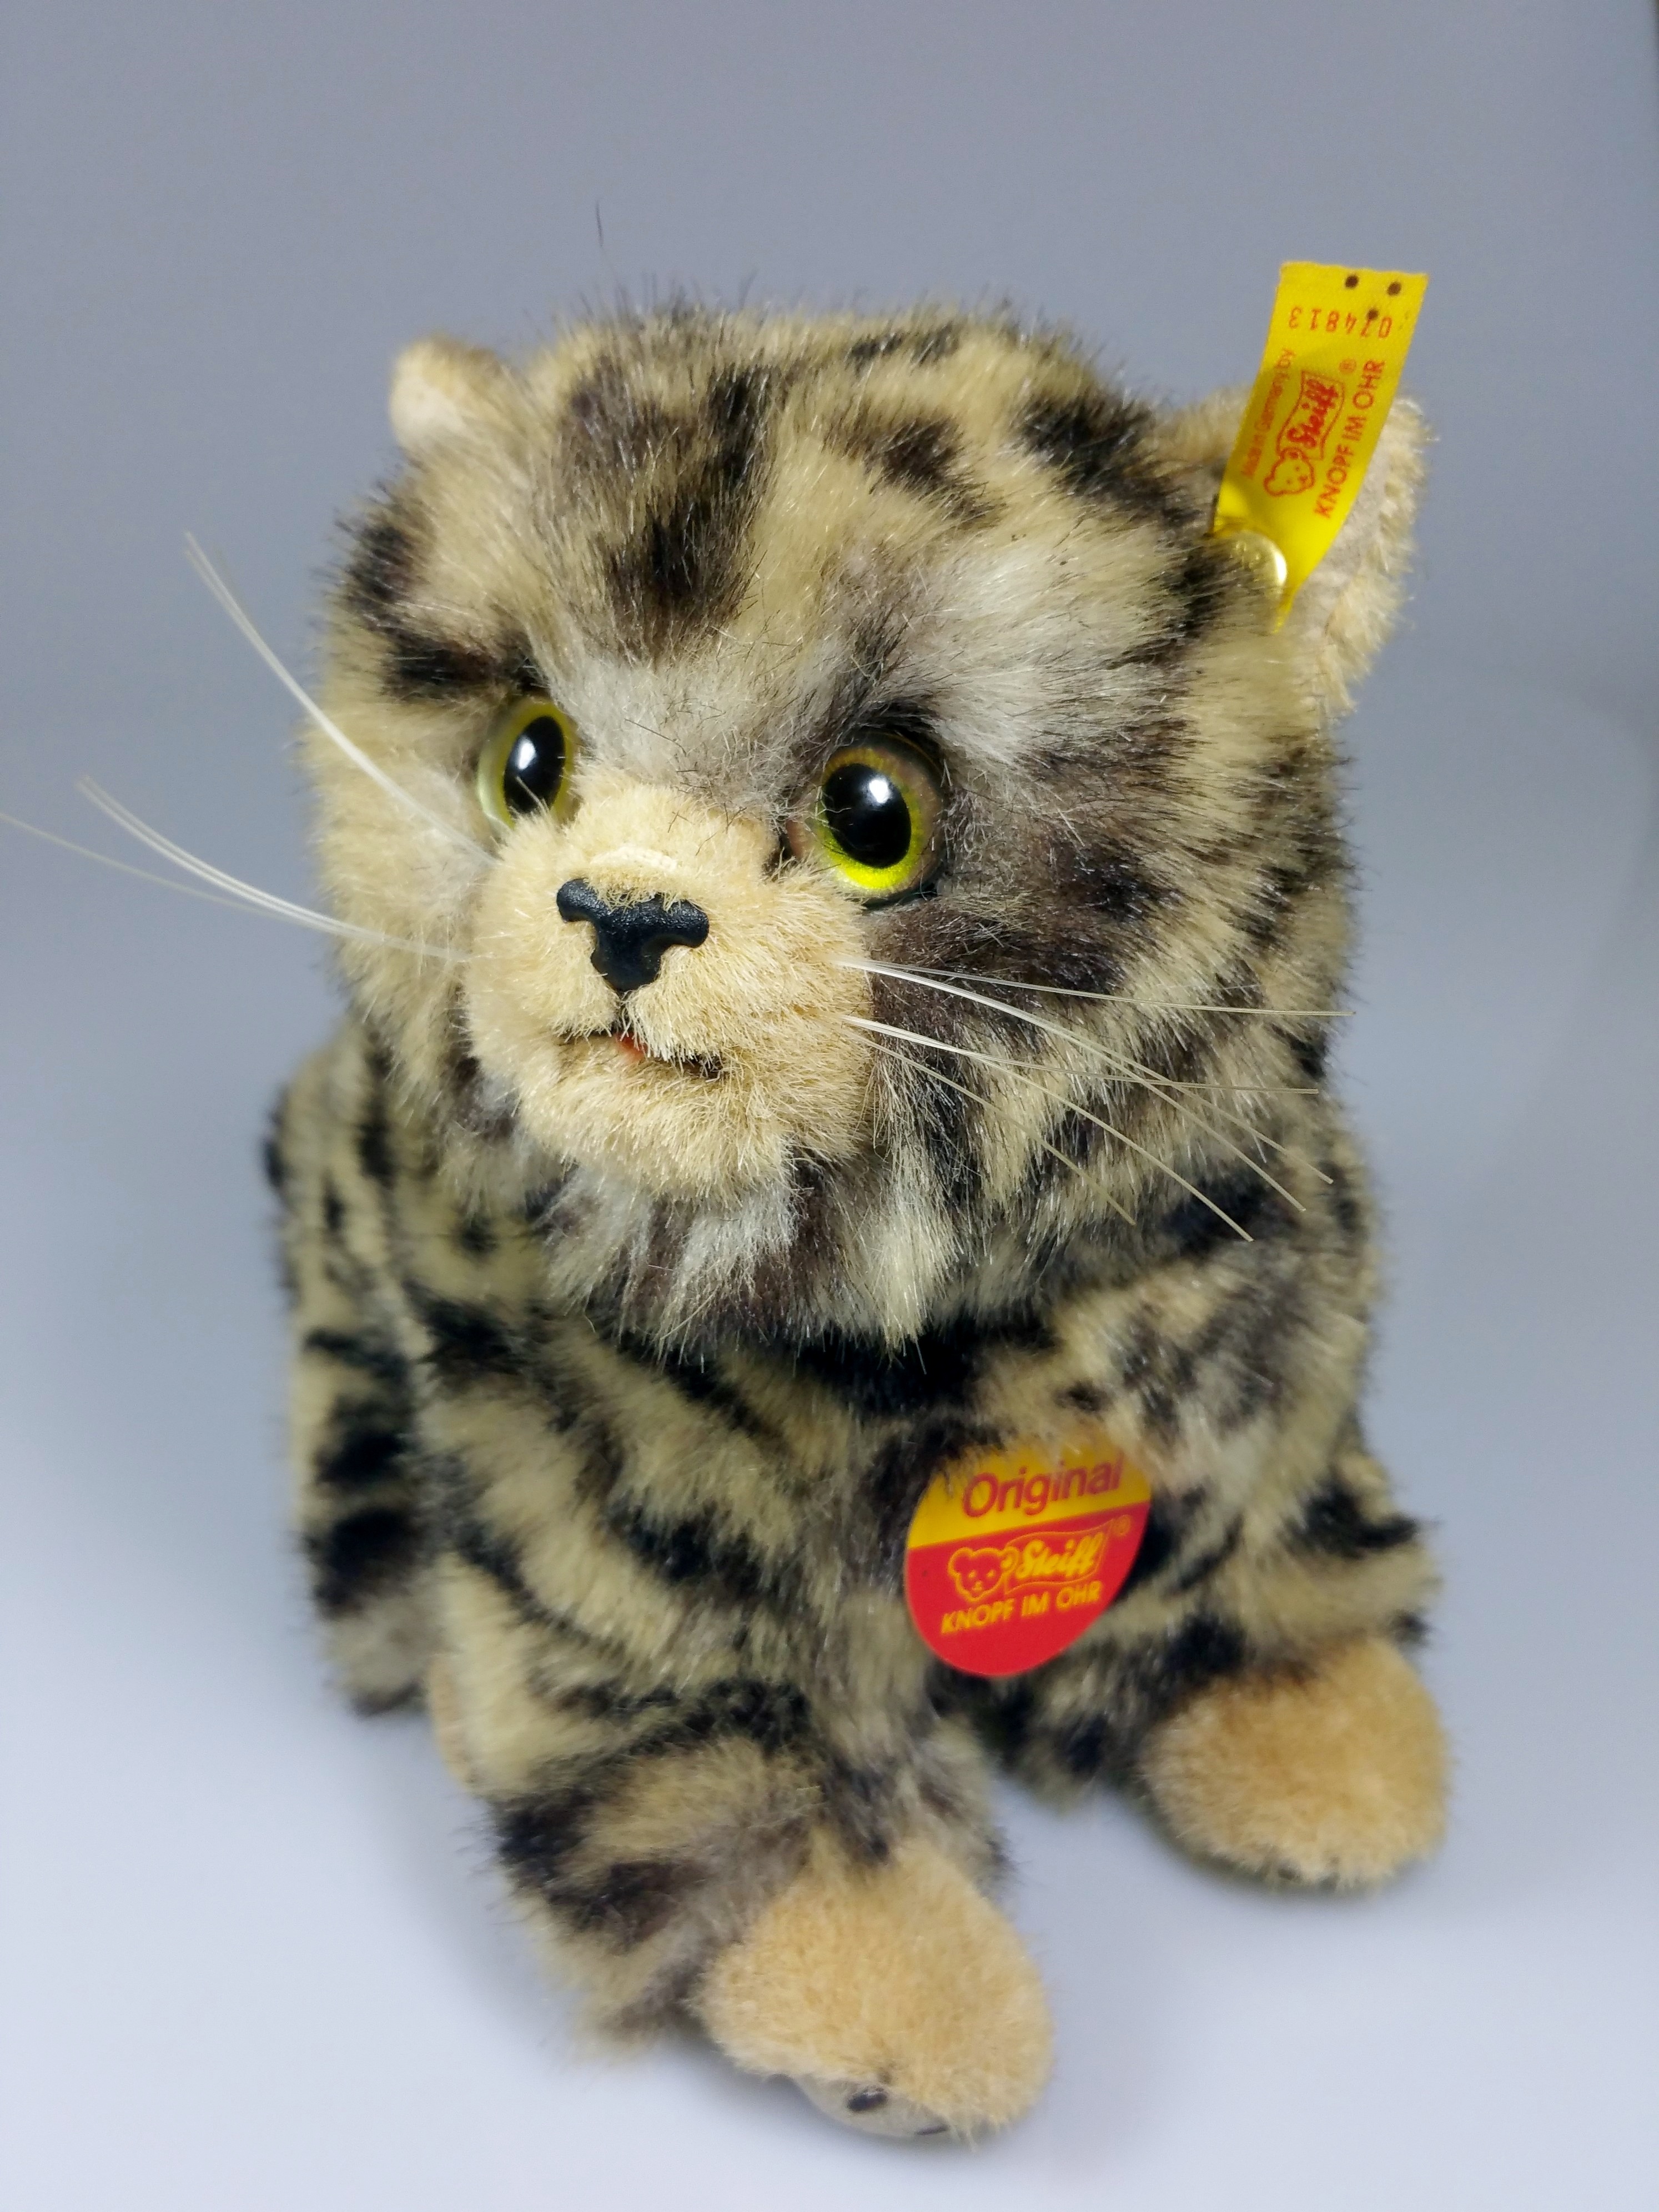
kitten, cat, mammal, teddy bear, whiskers, vertebrate, original, stuffed animal, stuffed toy, small to medium sized cats, cat like mammal, steiff